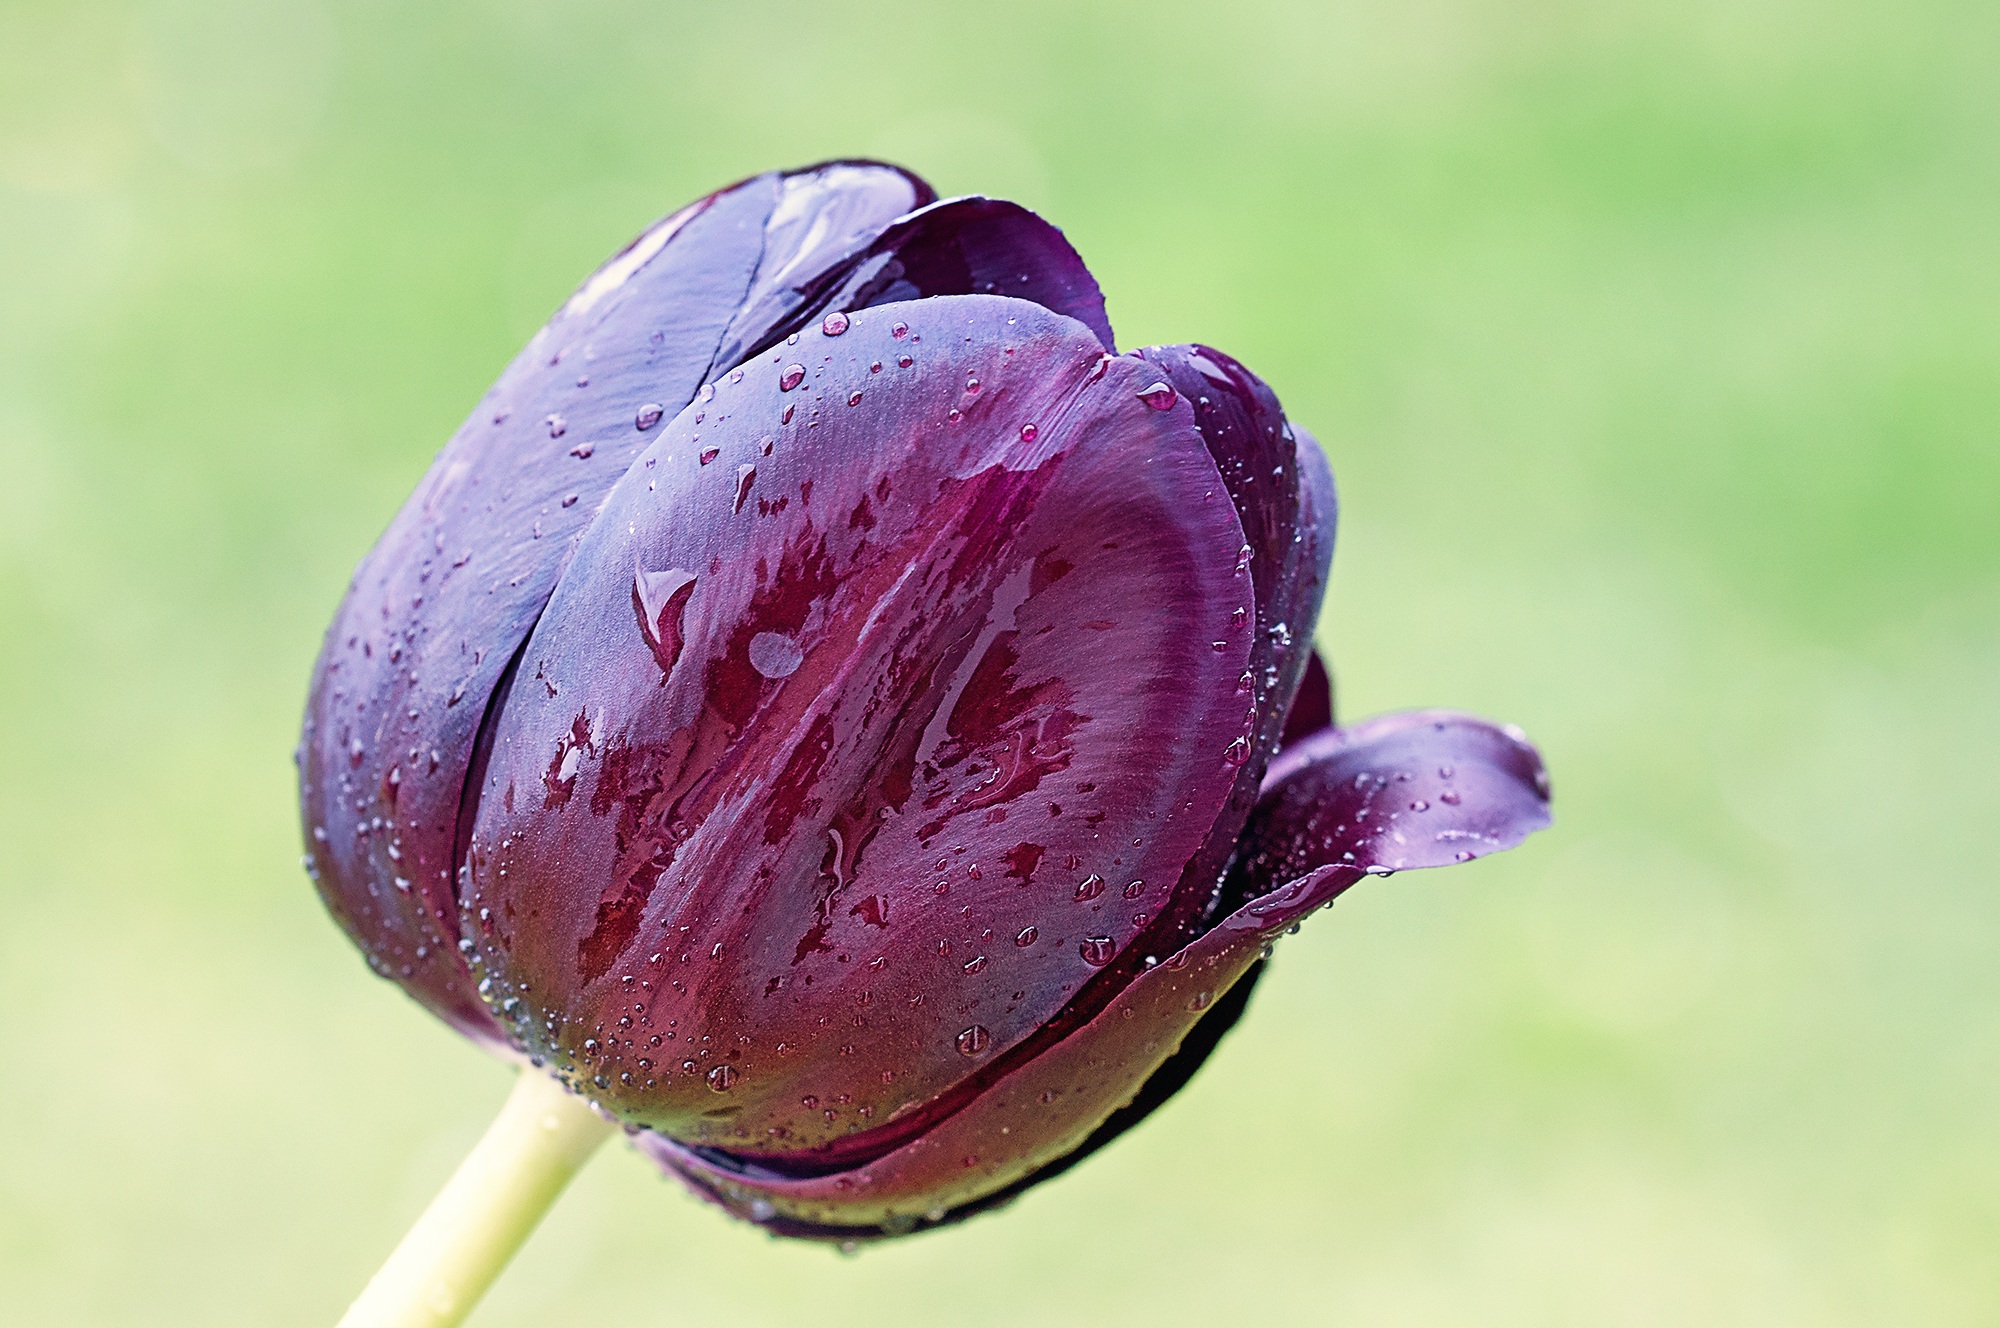
nature, blossom, plant, photography, flower, purple, petal, bloom, tulip, spring, botany, garden, pink, close, flora, wildflower, close up, bud, spring flower, macro photography, flowering plant, schnittblume, plant stem, land plant